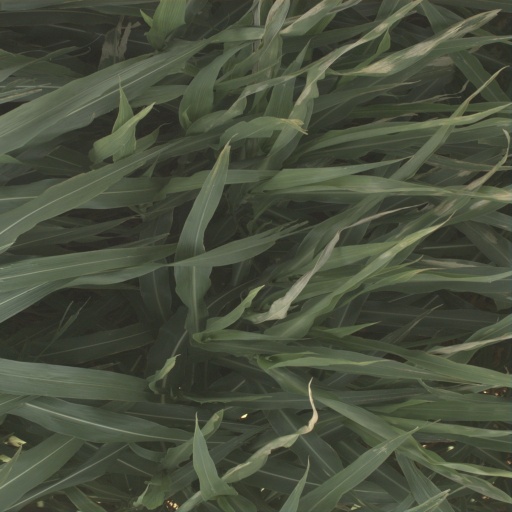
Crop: sorghum